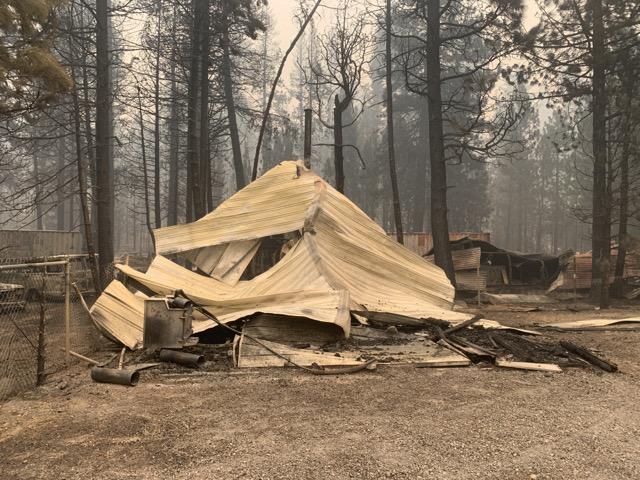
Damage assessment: destroyed